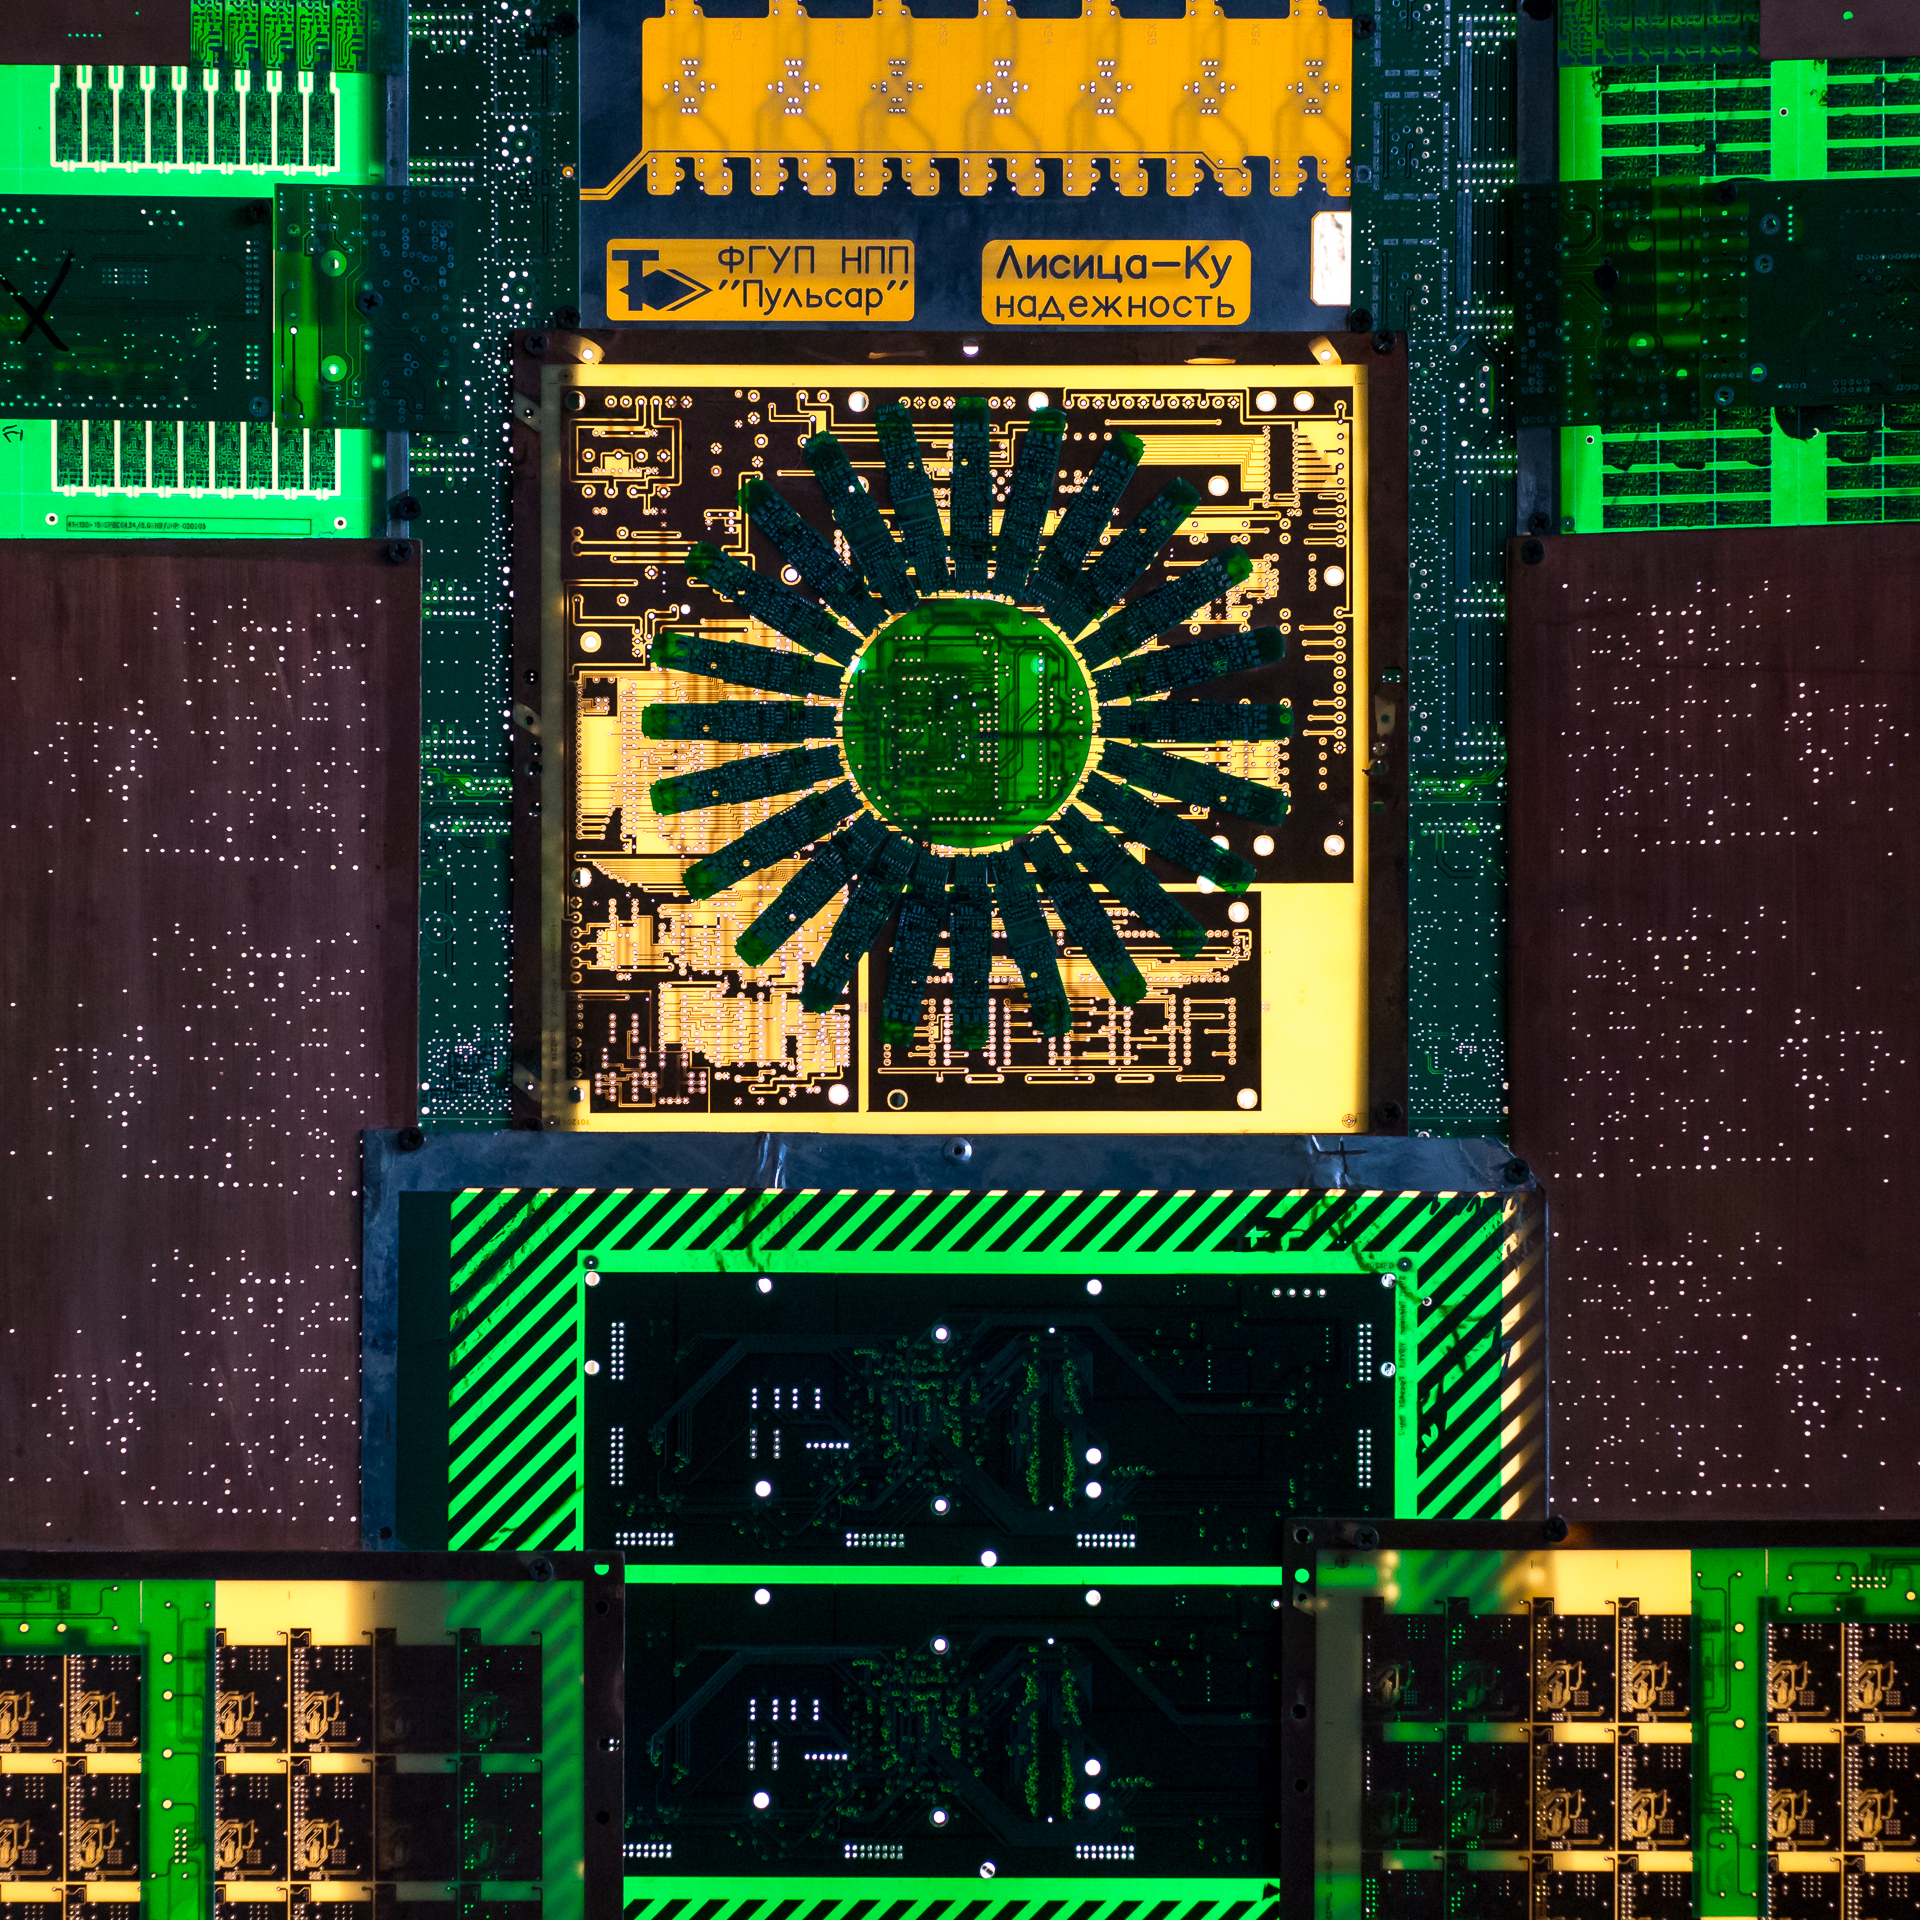
signage, sigma60mmf28dn, scoreboard, apeach, anjapietsch, mftm43lumixpanasonic, microfourthird, panasoniclumixg5, circuits, circuitry, circuitboards, screenshot